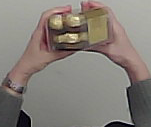
Product: rocher_chocolate